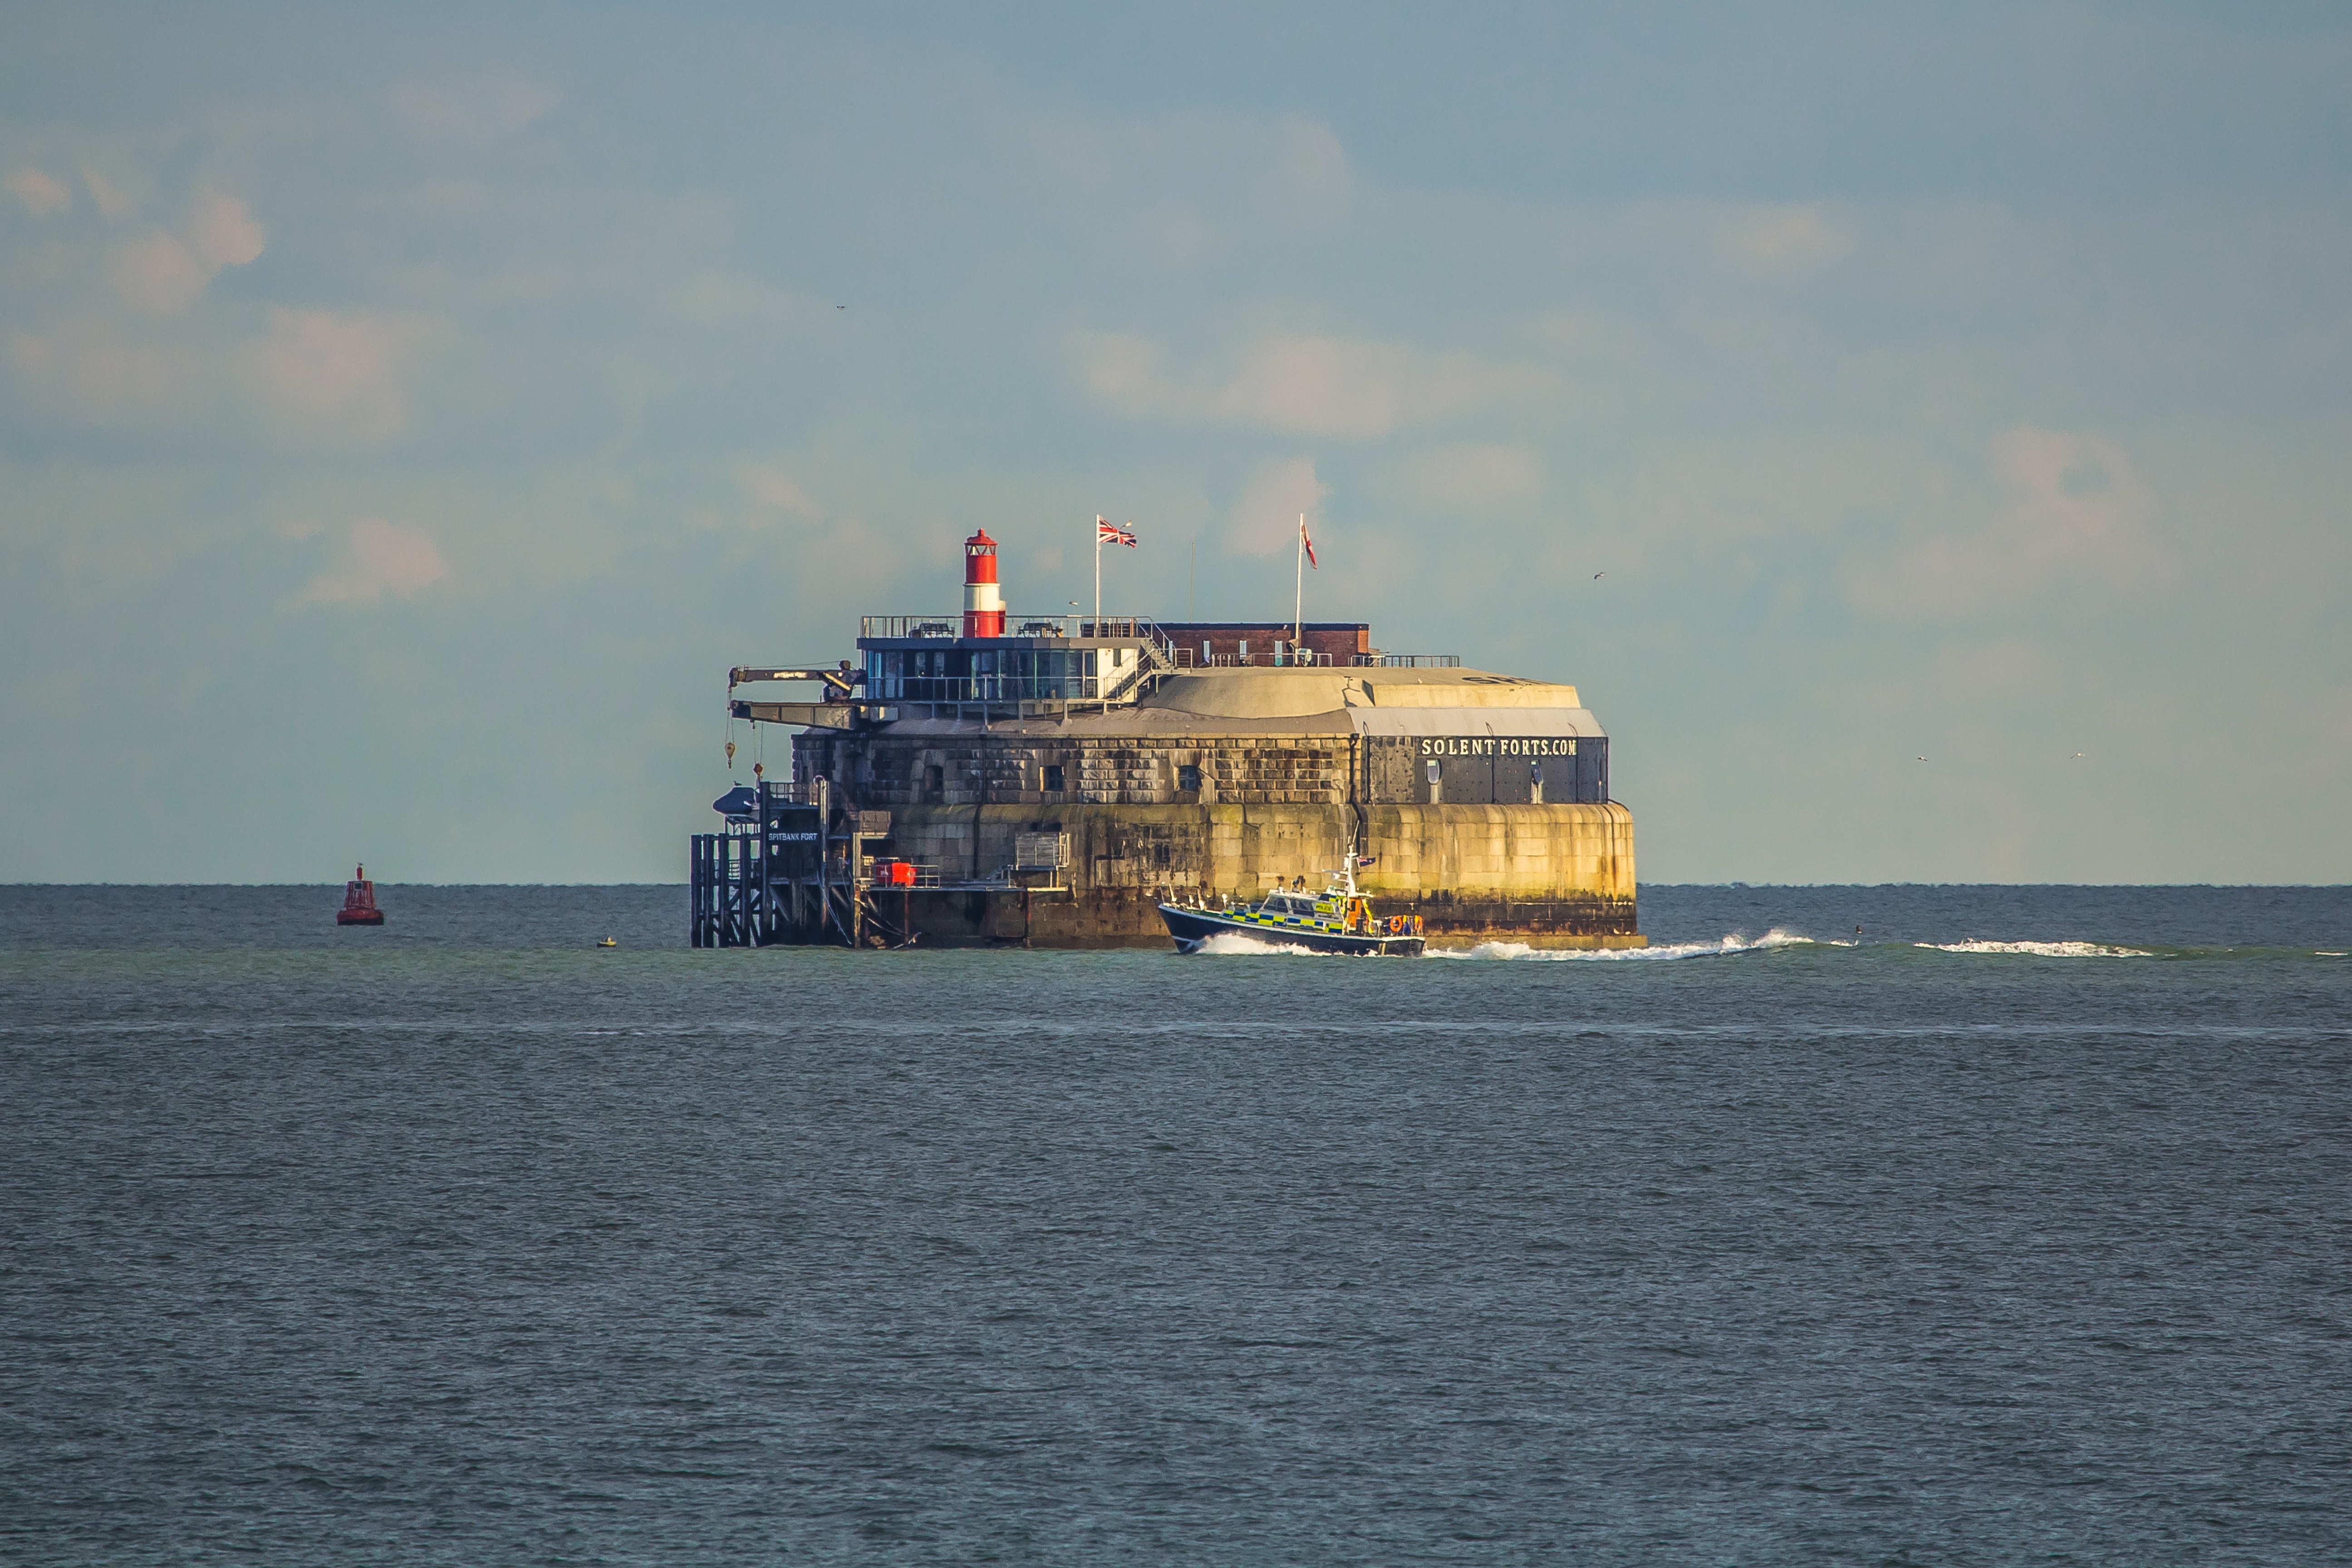
sea, coast, ocean, boat, pier, ship, transport, vehicle, bay, harbor, cargo ship, waterway, body of water, england, ferry, channel, tugboat, watercraft, defense, portsmouth, container ship, passenger ship, freight transport, tank ship, the naval fortress